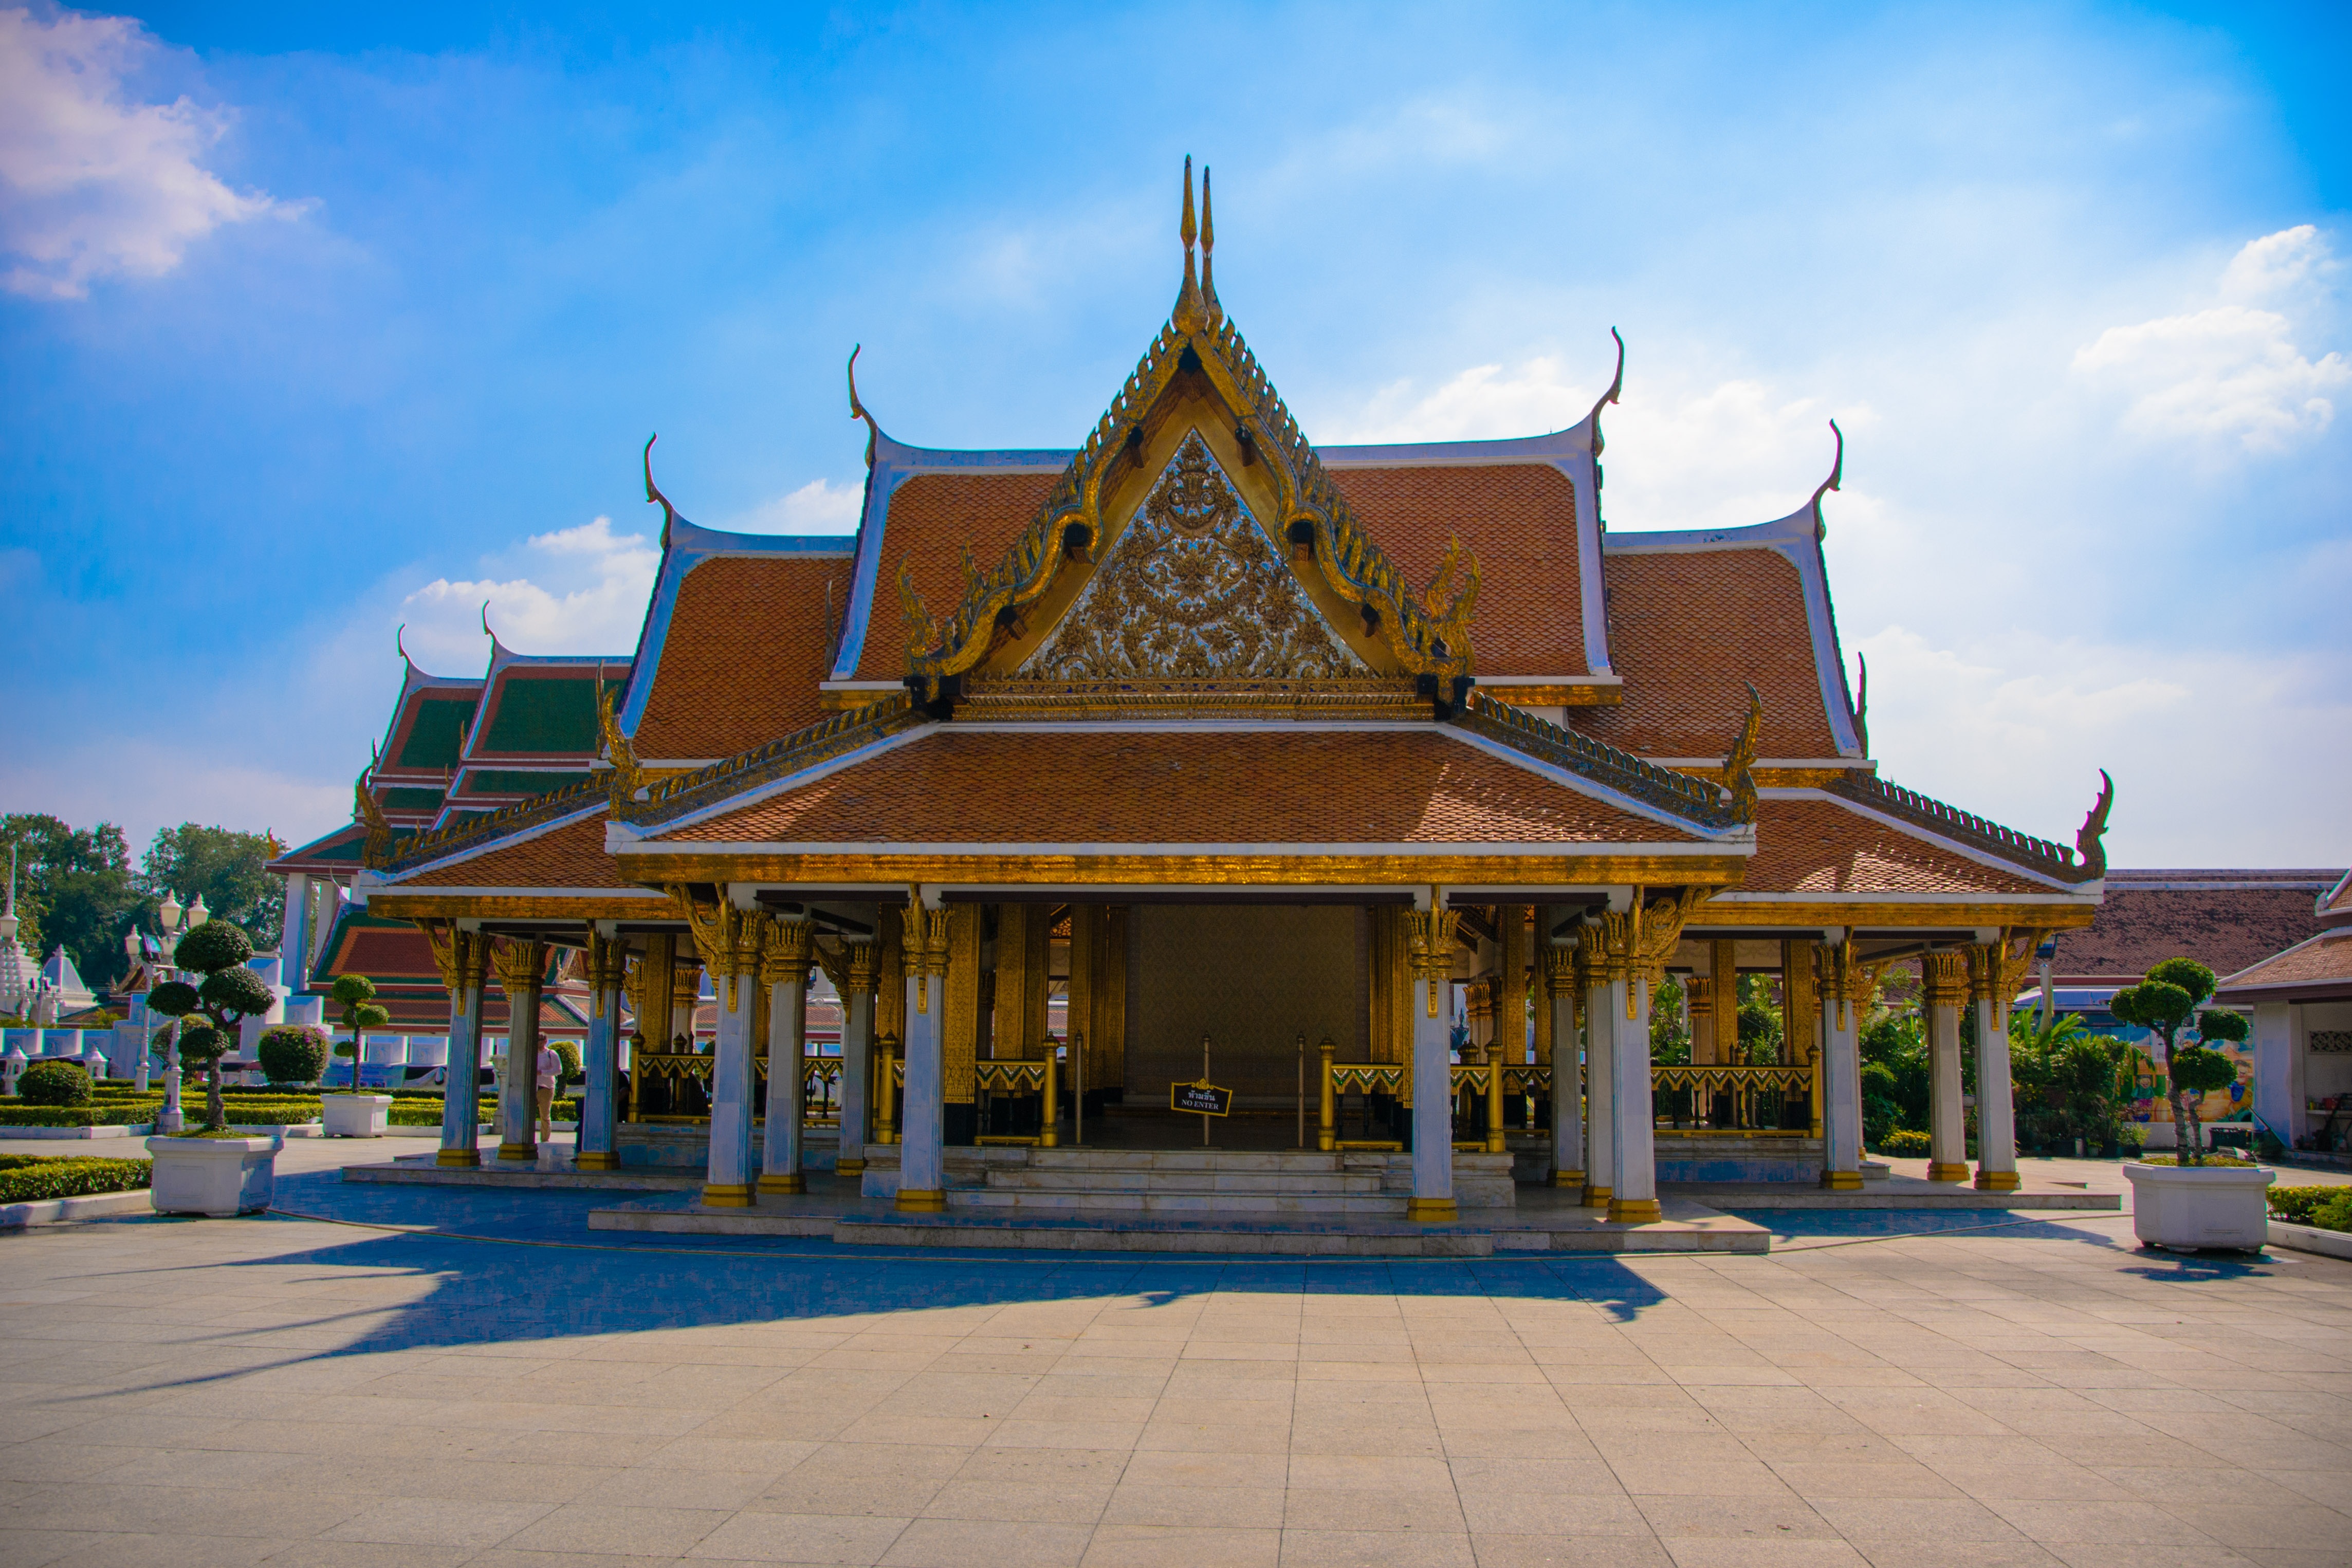
building, palace, vacation, tourism, place of worship, thailand, temple, resort, shrine, estate, budda, wat